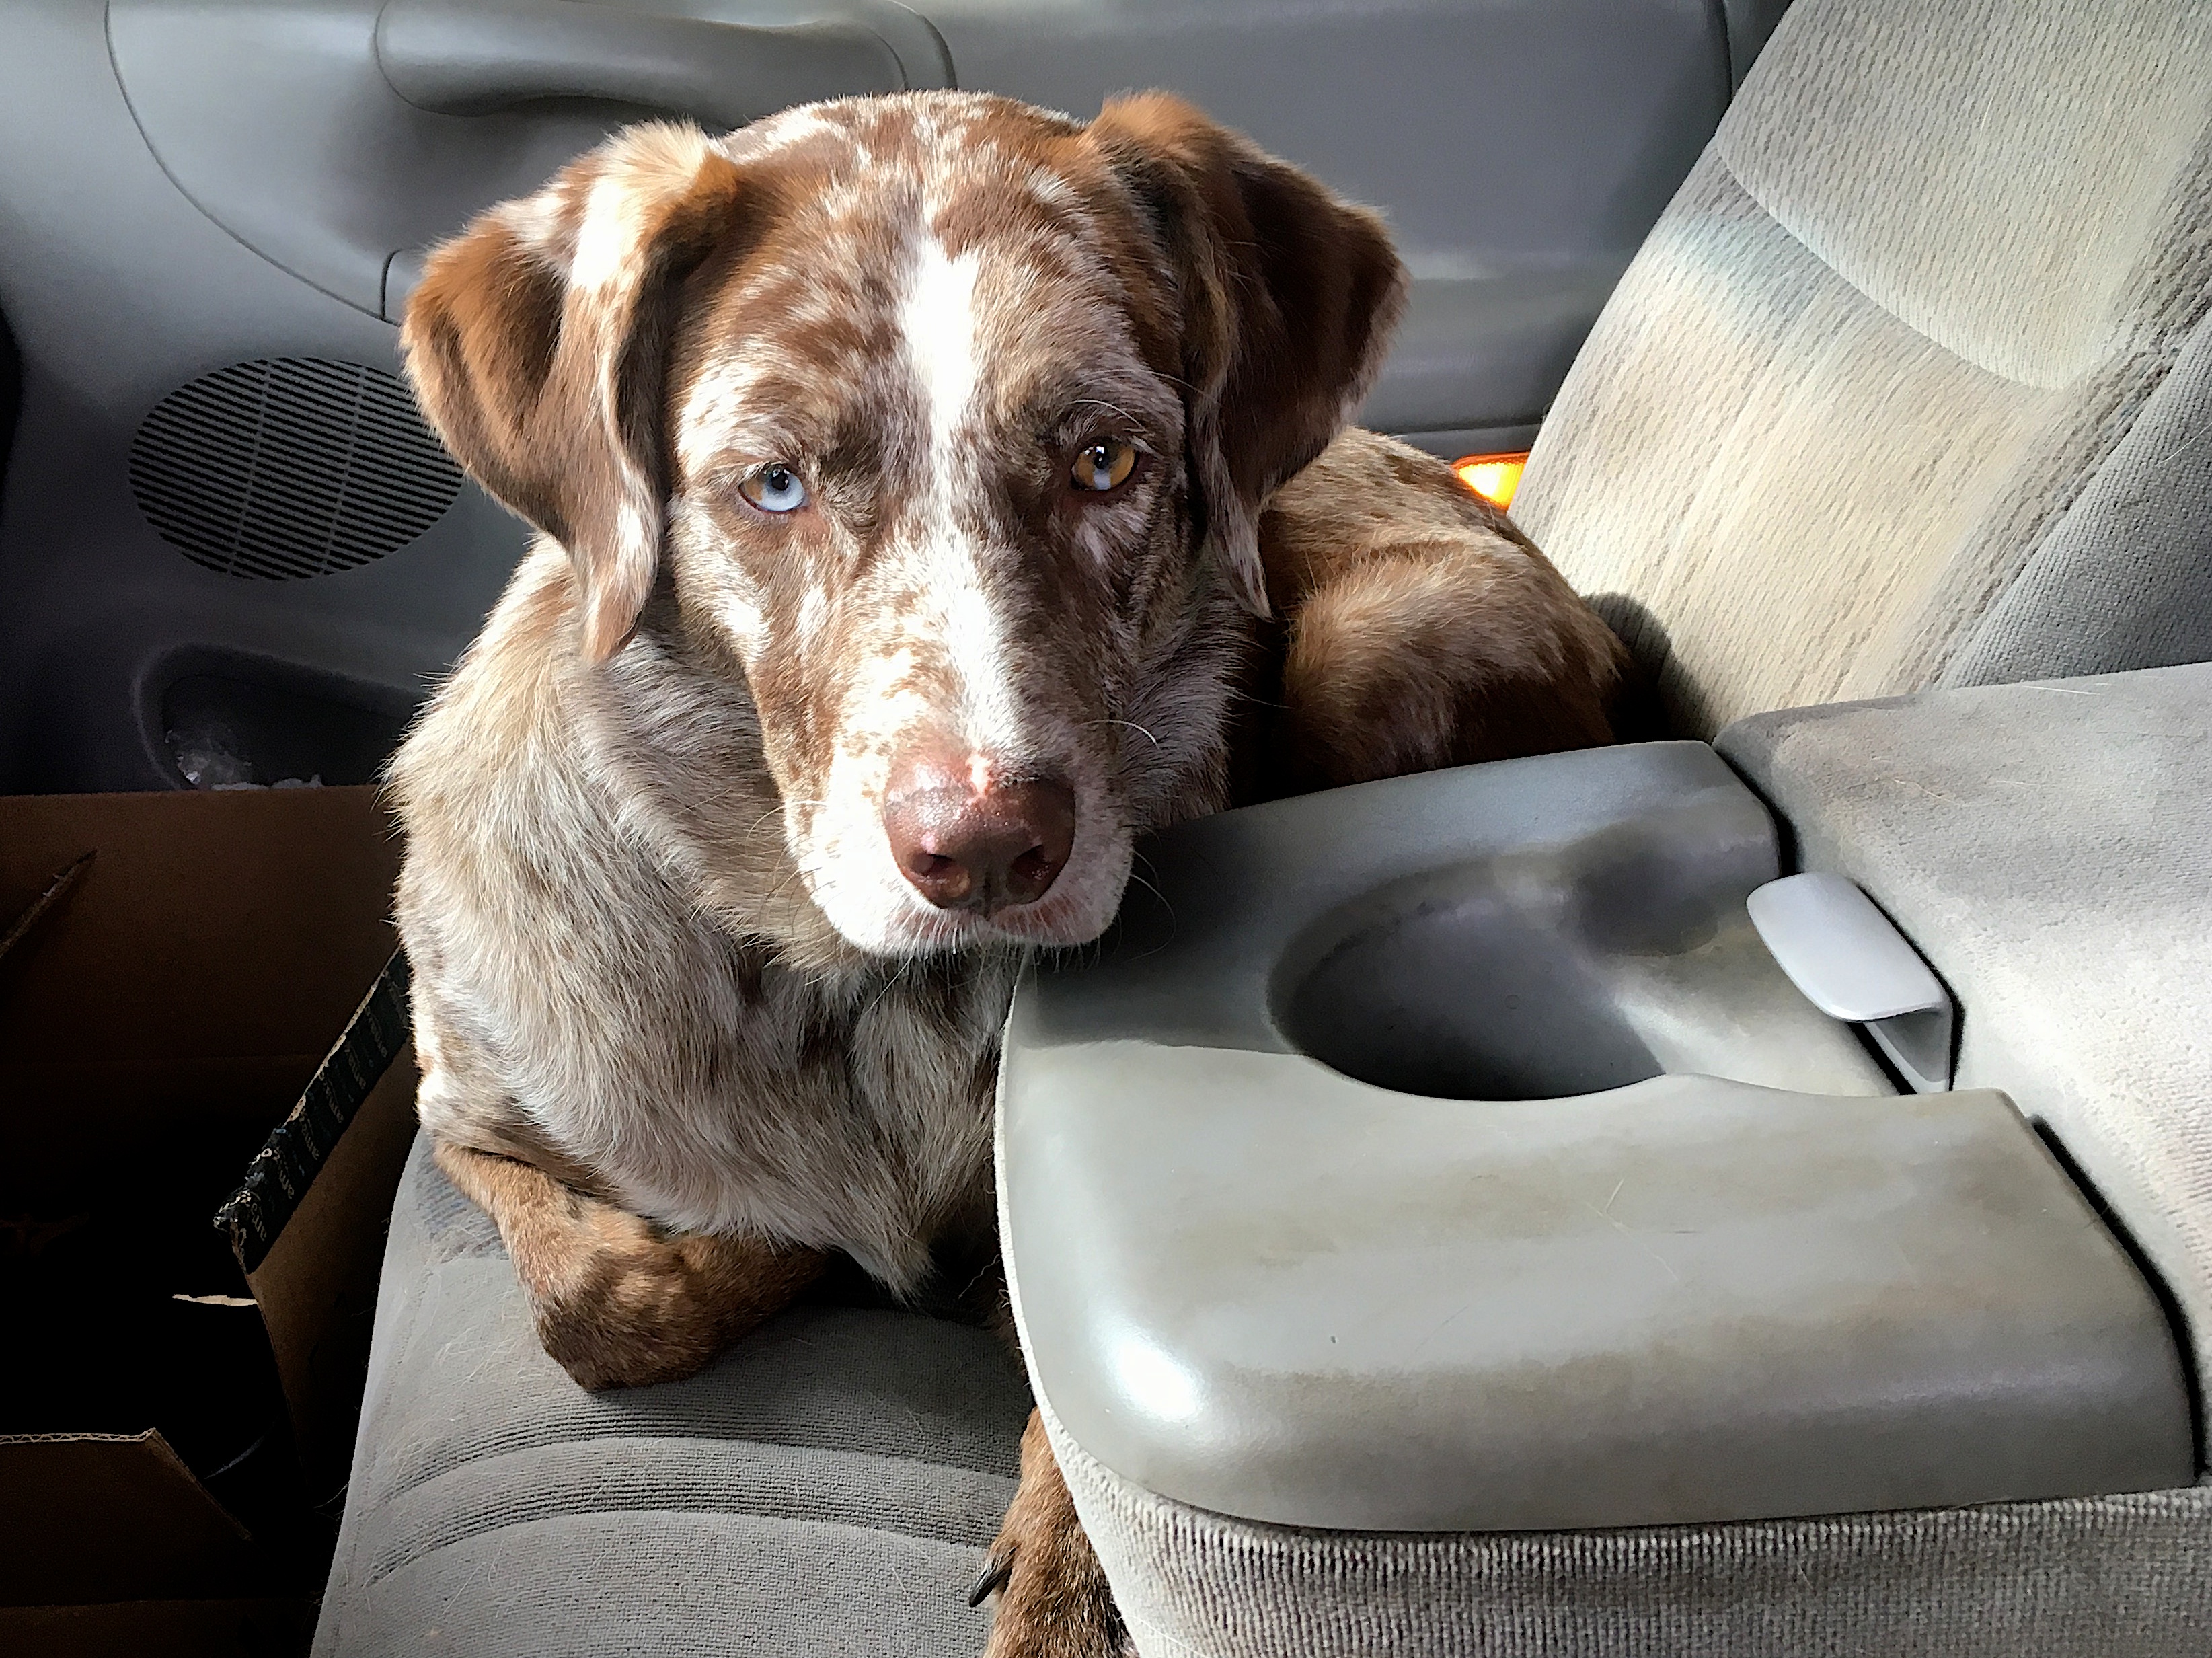
puppy, dog, mammal, vertebrate, felix, animal shelter, street dog, dog like mammal